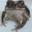
Label: frog